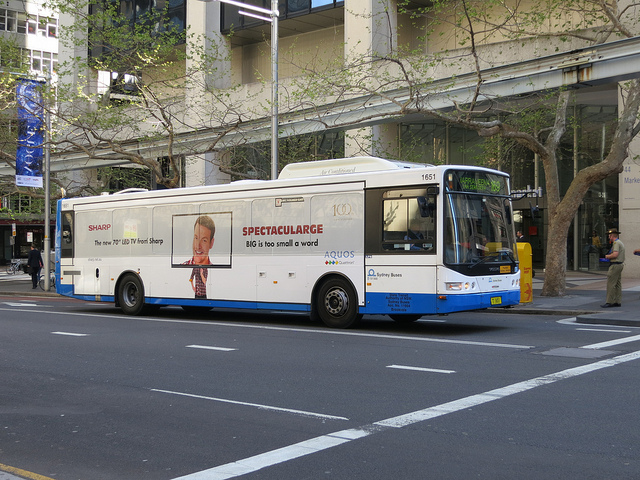
THERE IS A CITY BUS THAT IS PARKED ON THE STREET

A bus driving down the road near a building.

A city bus with advertising on its side

A white and blue city bus parked in front of a building next to a tree.

A large bus travelling on a city street.